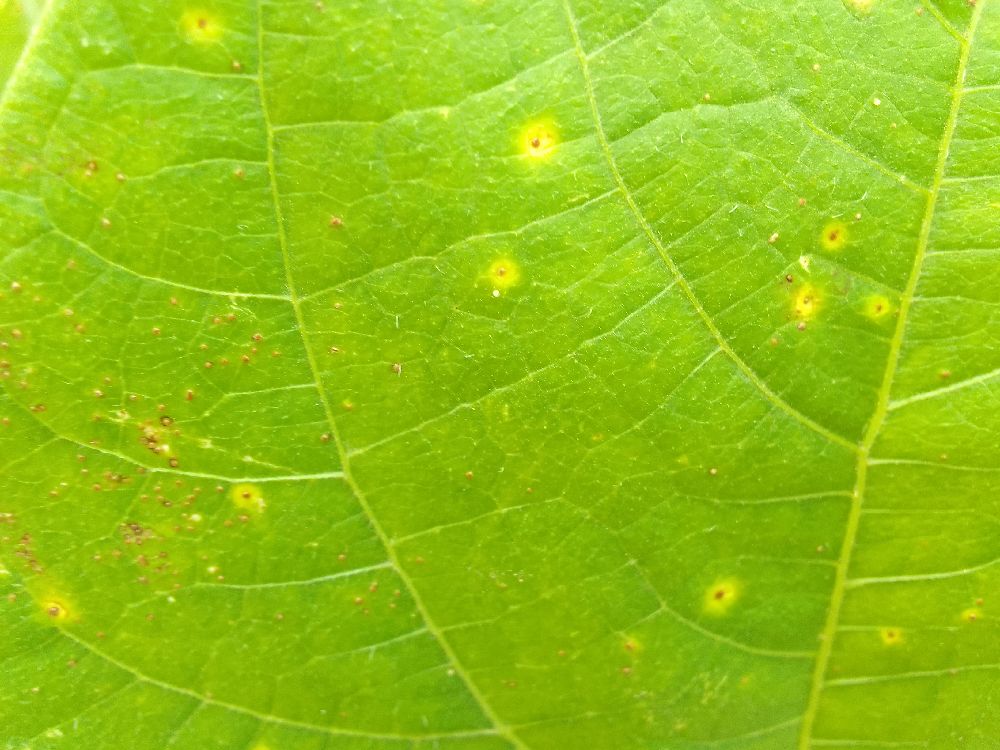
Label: rust